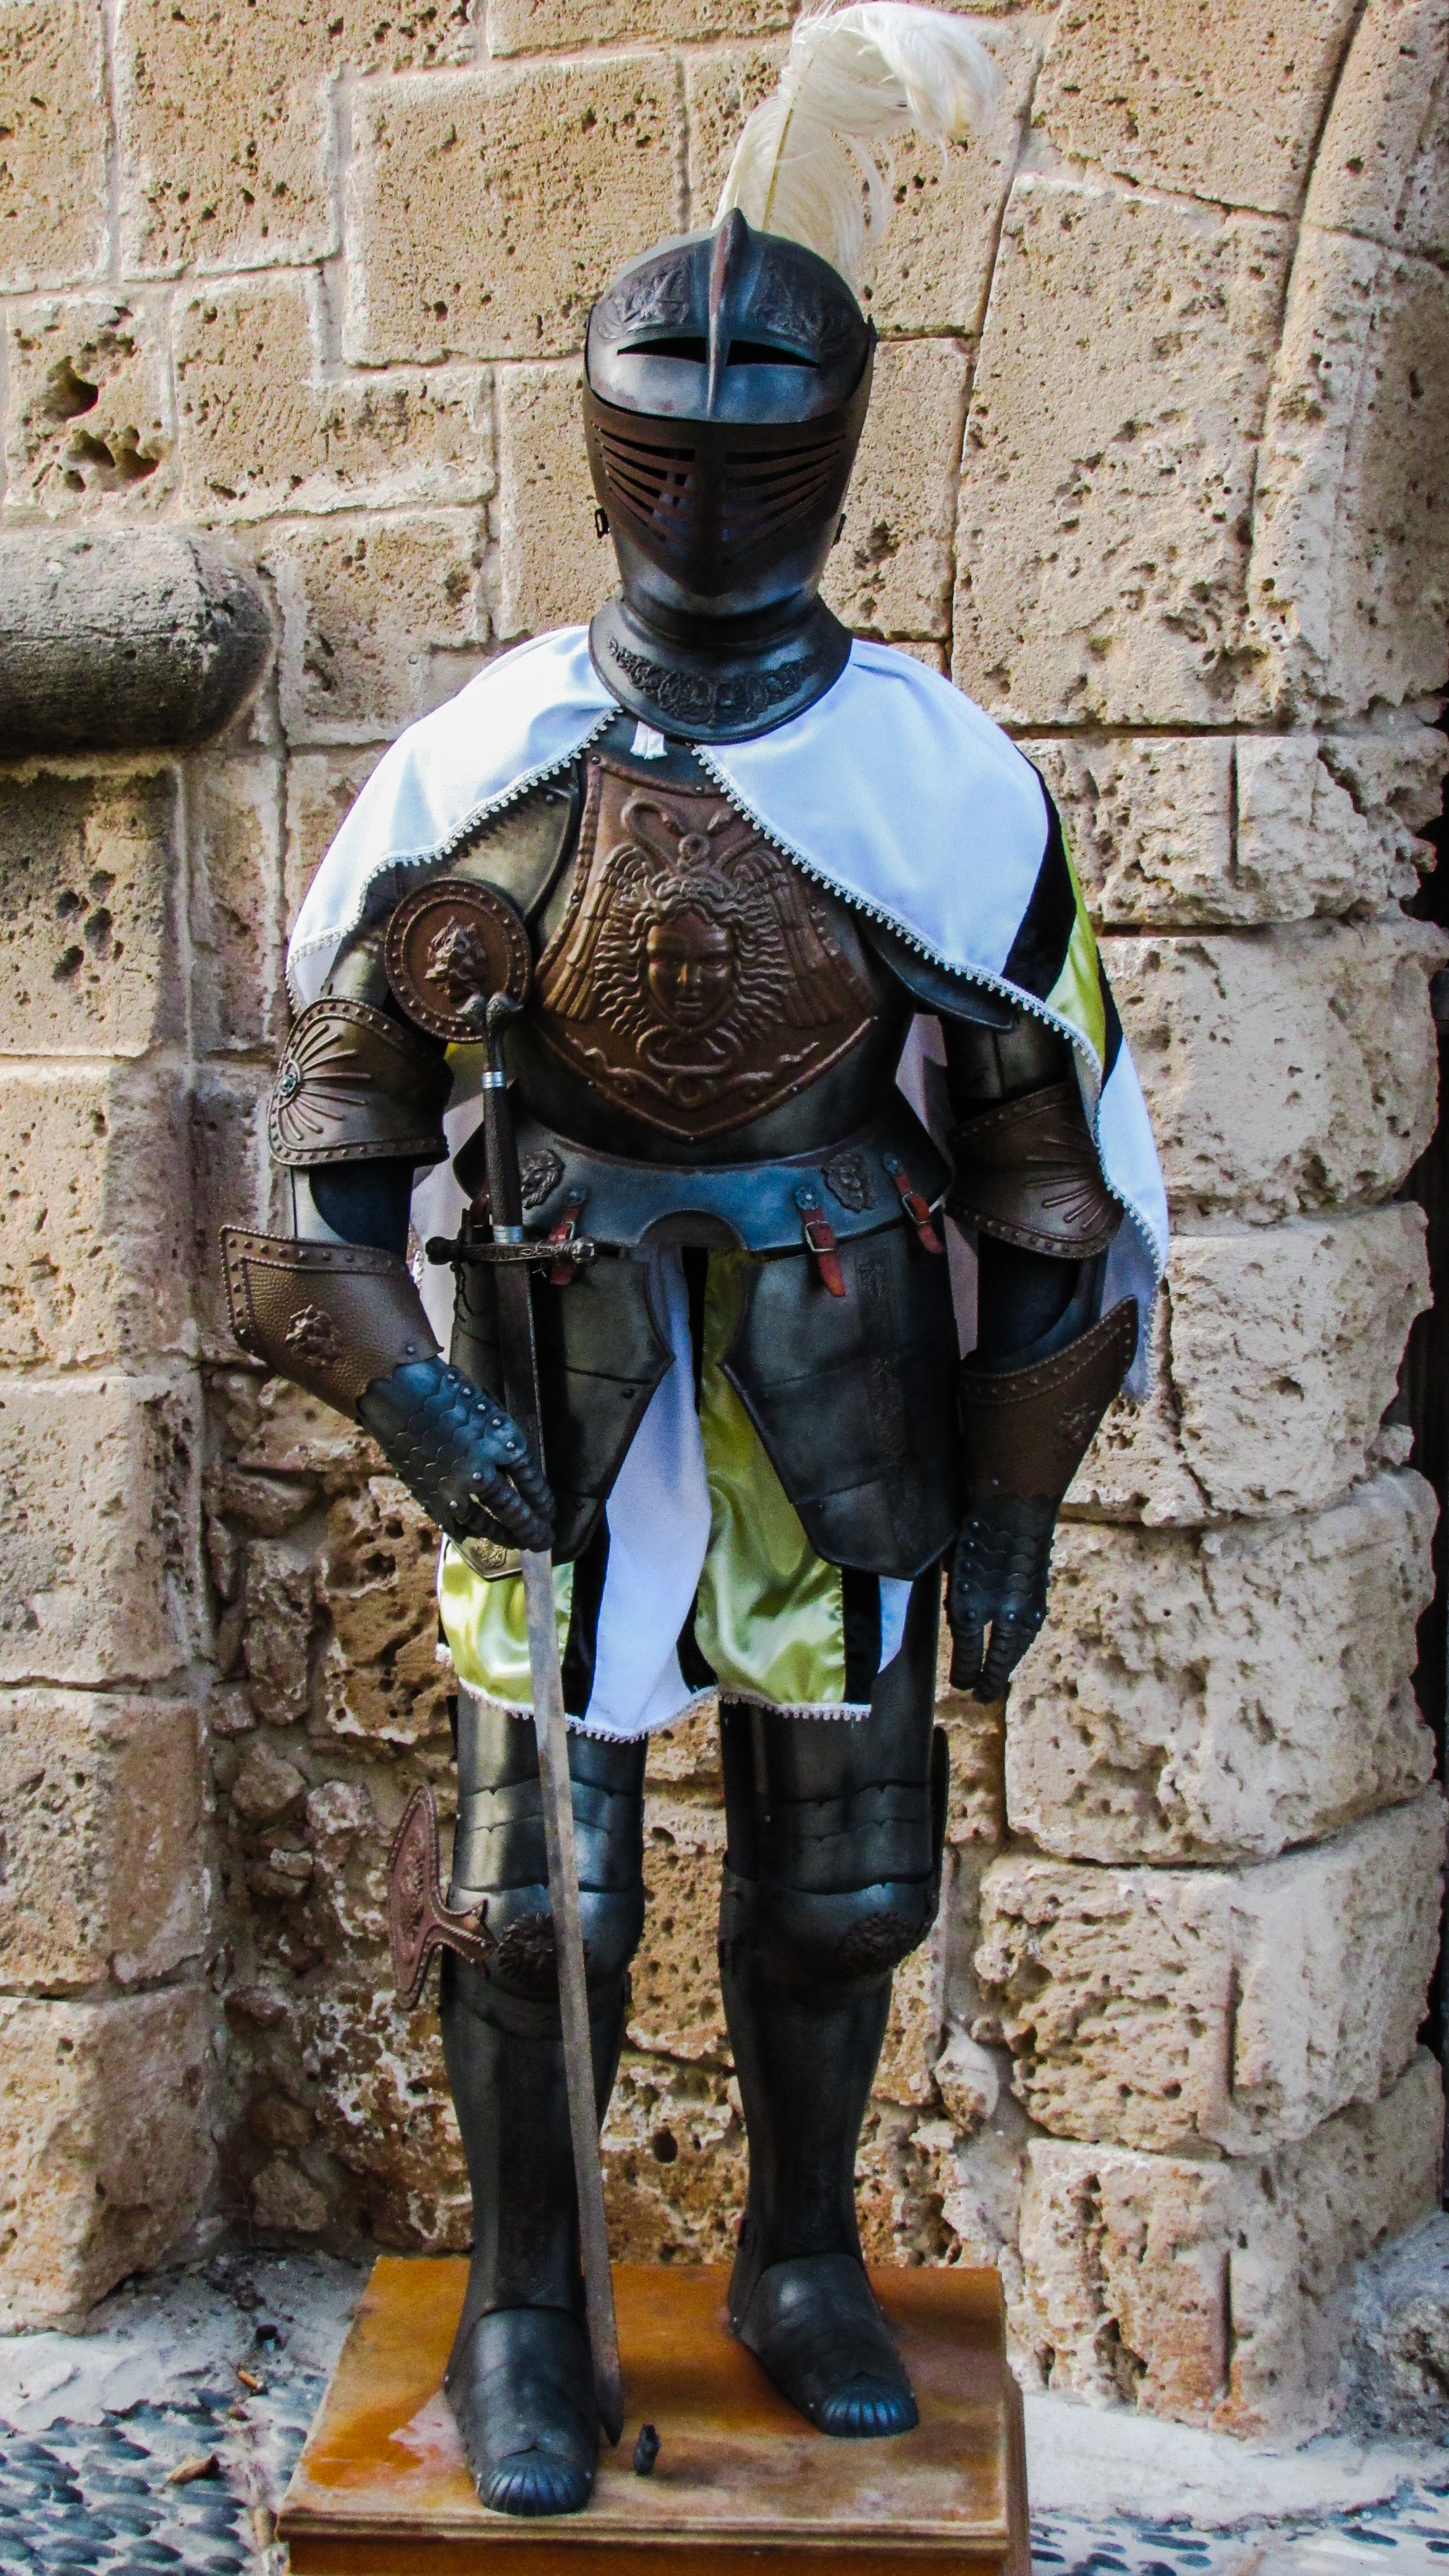
suit, vintage, monument, military, statue, soldier, metal, clothing, sword, sculpture, medieval, art, helmet, protection, costume, shiny, armour, guard, cyprus, metallic, armor, ayia napa, infantry, medieval festival